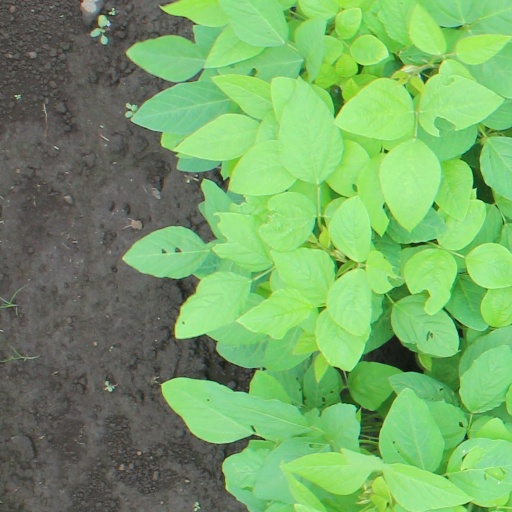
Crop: soybean